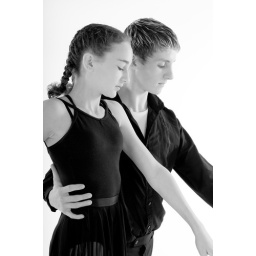
Studio shoot using 4 flash lamps and white background roll in a sports gym.